Po Leung Kuk Celine Ho Yam Tong College

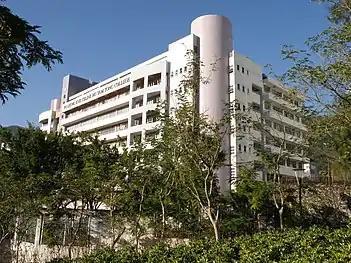
Po Leung Kuk Celine Ho Yan Tong College (sky-blue version viewed from south)

Po Leung Kuk Celine Ho Yam Tong College is a secondary school located in the Po Kong Village Road School Village in Tsz Wan Shan, Kowloon, Hong Kong. Established in 2001, it was the thirteenth secondary school to open in Po Leung Kuk.